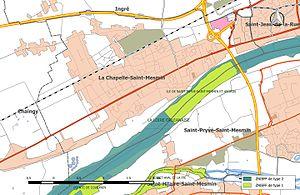
Carte des Zones naturelles d'intérêt écologique faunistique et Floristique (ZNIEFF) de la commune de fr:La Chapelle-Saint-Mesmin.
La Chapelle-Saint-Mesmin est une commune française située dans le département du Loiret en région Centre-Val de Loire.